El primer nueva corónica y buen gobierno

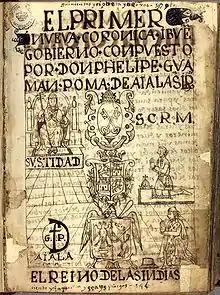
Cover

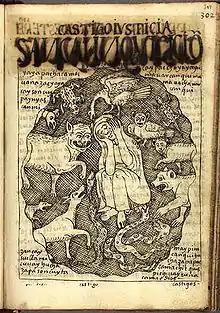
"Sancayhuasi", jail of the Incas, an illustration from the book

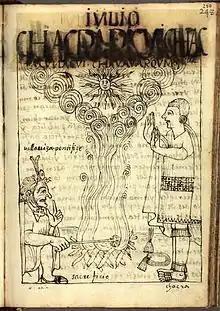
"Chacra Ricuy"

El primer nueva corónica y buen gobierno (English: "The First New Chronicle and Good Government") is a Peruvian chronicle finished around 1615. Its author, the indigenous Peruvian Felipe Guamán Poma de Ayala, sent it as a handwritten manuscript to King Philip III of Spain. His purpose was to give a historical account of the Andes from the earliest human beings to the Incas and the Spanish conquest; it was also meant as a call of attention towards the deep problems caused by Spanish government in the region.